Henri Ford

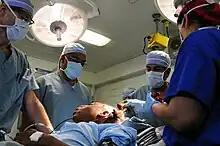
Ford (second from left) and Sanjay Gupta (third from left) operate on a 12-year-old girl

Henri Ronald Ford is a Haitian-American pediatric surgeon. He previously served as chief of surgery at Children's Hospital Los Angeles and Vice Dean for Medical Education at the Keck School of Medicine of the University of Southern California.